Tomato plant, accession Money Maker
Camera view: bottom (45 deg); turntable rotation: 210 degrees
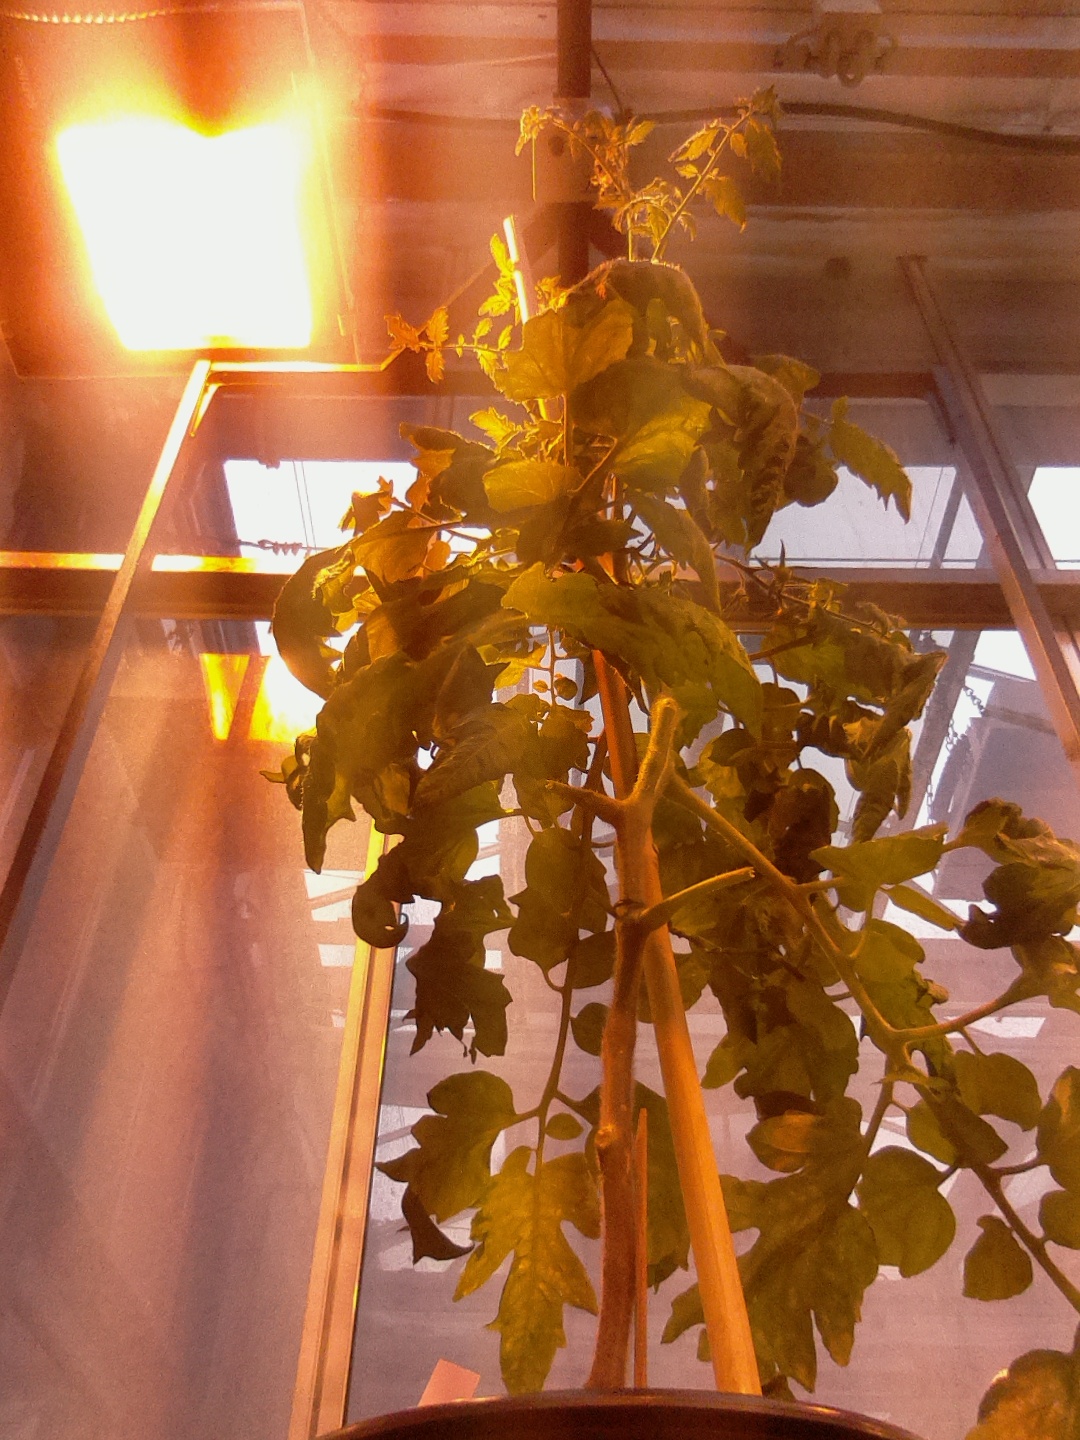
BBCH growth stage 69: End of flowering, 90%-100% of flowers open, more petals falling